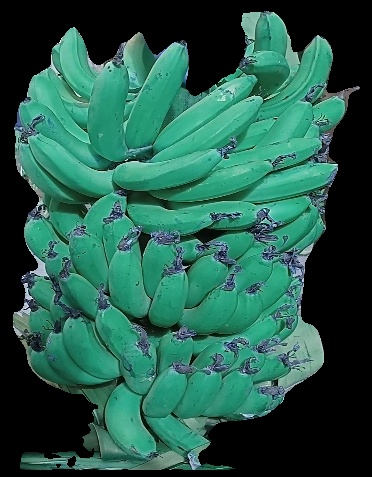
Variety: pachbale
Grade: grade3